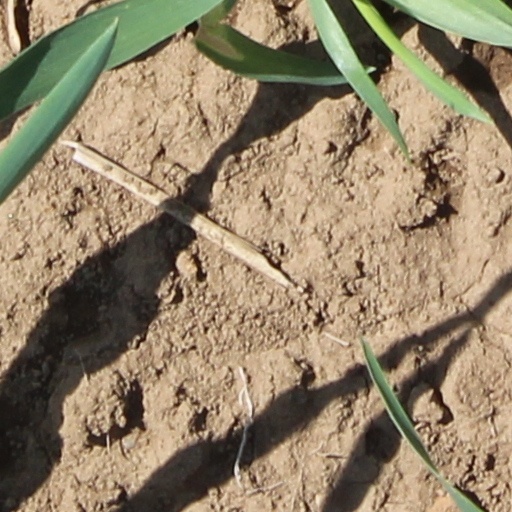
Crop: wheat